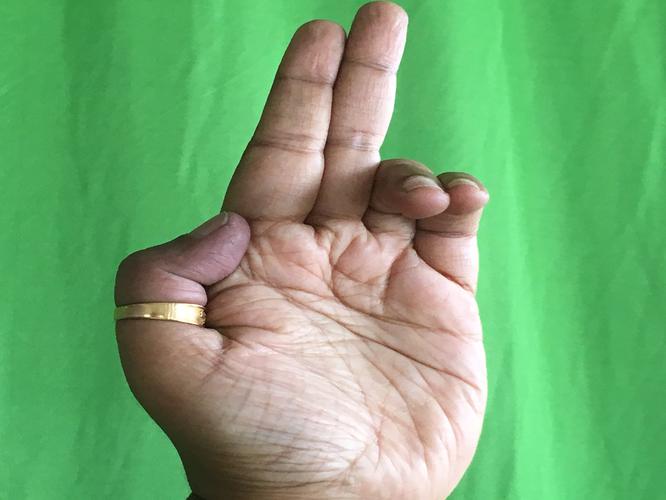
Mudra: Ardhapathaka
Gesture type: single_hand